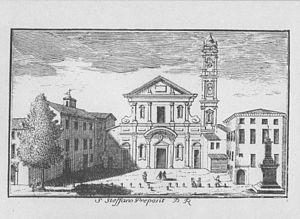
Michelangelo Merisi da Caravaggio, en français Caravage ou le Caravage, est un peintre italien né le 29 septembre 1571 à Milan et mort le 18 juillet 1610 à Porto Ercole.